Liam Firus

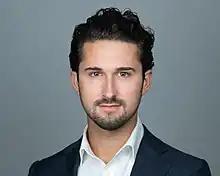

Liam Firus (born July 2, 1992) is a Canadian businessman and partner at Rockbank Capital Corp. A retired competitive figure skater, he represented Canada at the 2014 Winter Olympic Games in Sochi.